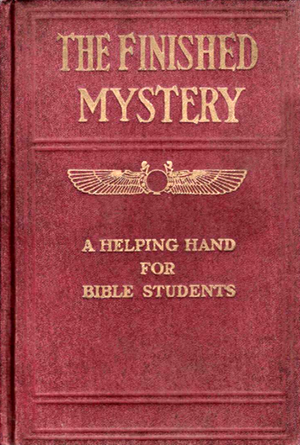
Joseph Franklin Rutherford, né le 8 novembre 1869 à Versailles au Missouri et mort le 8 janvier 1942 à San Diego en Californie, aussi connu sous le nom de Juge Rutherford, est le deuxième président de la Watch Tower Bible and Tract Society. Il joue un rôle primordial dans l'organisation et le développement doctrinal des Témoins de Jéhovah, groupe religieux dérivé du mouvement des Étudiants de la Bible, créé en 1881 par son prédécesseur Charles Taze Russell.